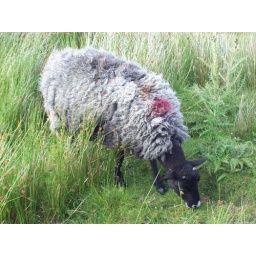
I saw lots of white and speckled sheep in Donegal, but this lovely lady was my first black sheep.